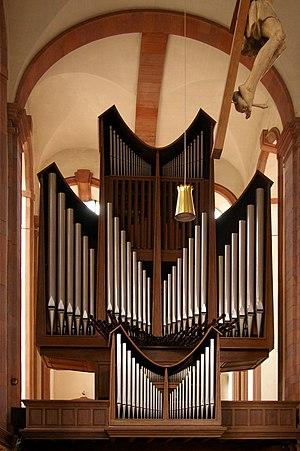
Abbaye d'Himmerod
L'abbaye Notre-Dame de Himmerod est une abbaye cistercienne fondée en 1134 située dans la commune de Großlittgen, arrondissement de Bernkastel-Wittlich, Rhénanie-Palatinat, Allemagne. Elle est située dans l'Eifel, dans la vallée de la rivière Salm. L'abbaye dépend de l'évêché de Trèves. Elle appartient à la Congrégation de Mehrerau qui, en octobre 2017, a décidé la dissolution du monastère.